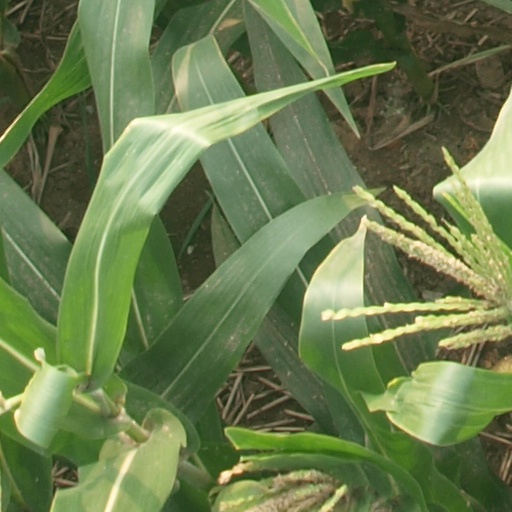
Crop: maize; corn